Józef Wieniawski fund

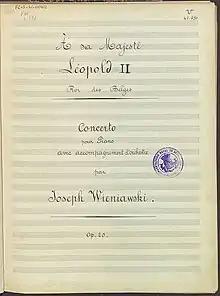
J. Wieniawski, title page of the "Concerto for piano and orchestra" (op. 20), dedicated to Leopold II, king of Belgium (Library of the "Royal Conservatory of Brussels", B-Bc, FC-3-W-004/5)

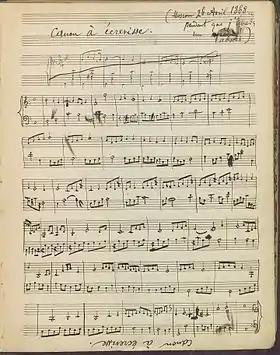
J. Wieniawski, "Canon à écrevisse pendant que j'avais un abcès", Moscow, April 26, 1868 (Library of the "Royal Conservatory of Brussels", B-Bc, FC-3-W-005/6)

These 38 pieces – sketches, autograph manuscripts or copies – with non-negligible historical value and of which some were never published, often include marks revealing the composer's creative process. They not only shed light on the individuality of the musician, but also on the environment in which he evolved, as well as on the interpretation practices of the 19th century. His annotated "Piano Concerto" op. 20, vowed to the Leopold II of Belgium, his mazurkas, marches, chants created for some European high society personalities or musicians such as Rossini and Saint-Saëns, or even his "Sonata for violin and piano" op. 24, dedicated to his brother Henryk and « executed by the Author and Mr. Joseph Joachim in the Berliner Singakademie on February 9th » are eloquent proofs in this regard. In his "Canon à écrevisse" "pendant que j'avais un abscès", he cries out his occasional ill-being with a moving touch.